Betrayed (Cast novel)

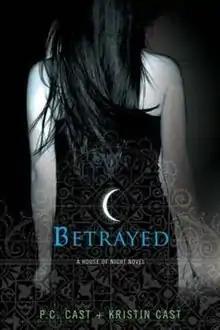
The first edition cover of "Betrayed"

Betrayed is the second novel of the "House of Night" fantasy series, written by American authors P.C. Cast and Kristin Cast. The book was released on October 2, 2007 by St. Martin's Press, an extension of Macmillan Publishers. Since, it has been translated in more than 20 other languages, including Chinese, Portuguese and Romanian.